Basilica of San Pietro de Dom

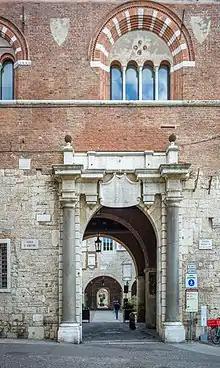
The Broletto gate with columns from the basilica

The second testimony is Giovanni Antonio Avanzo's plan from 1601 to provide precise areas and measurements for the new cathedral's construction. The drawing shows the plan of the basilica, confirming the three naves. The measurements are in Brescian fathoms (about half a metre).